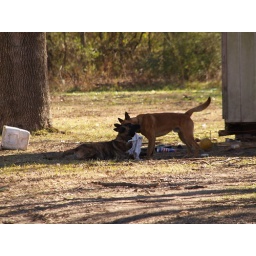
Deport Texas Old Historic Small Town in 2011 Two dog playing with towel  Roads Building Signs Architecture